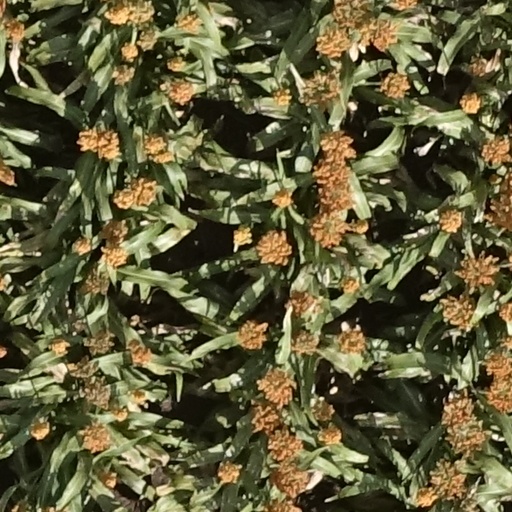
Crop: sorghum